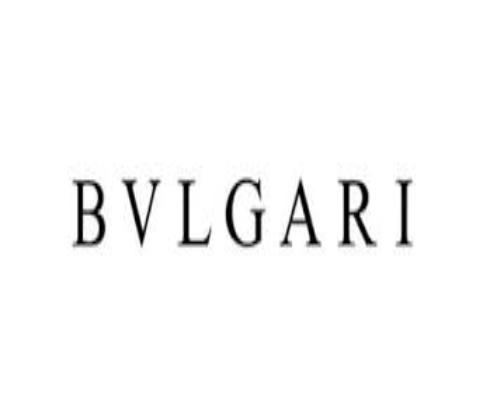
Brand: Bulgari
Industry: Clothes